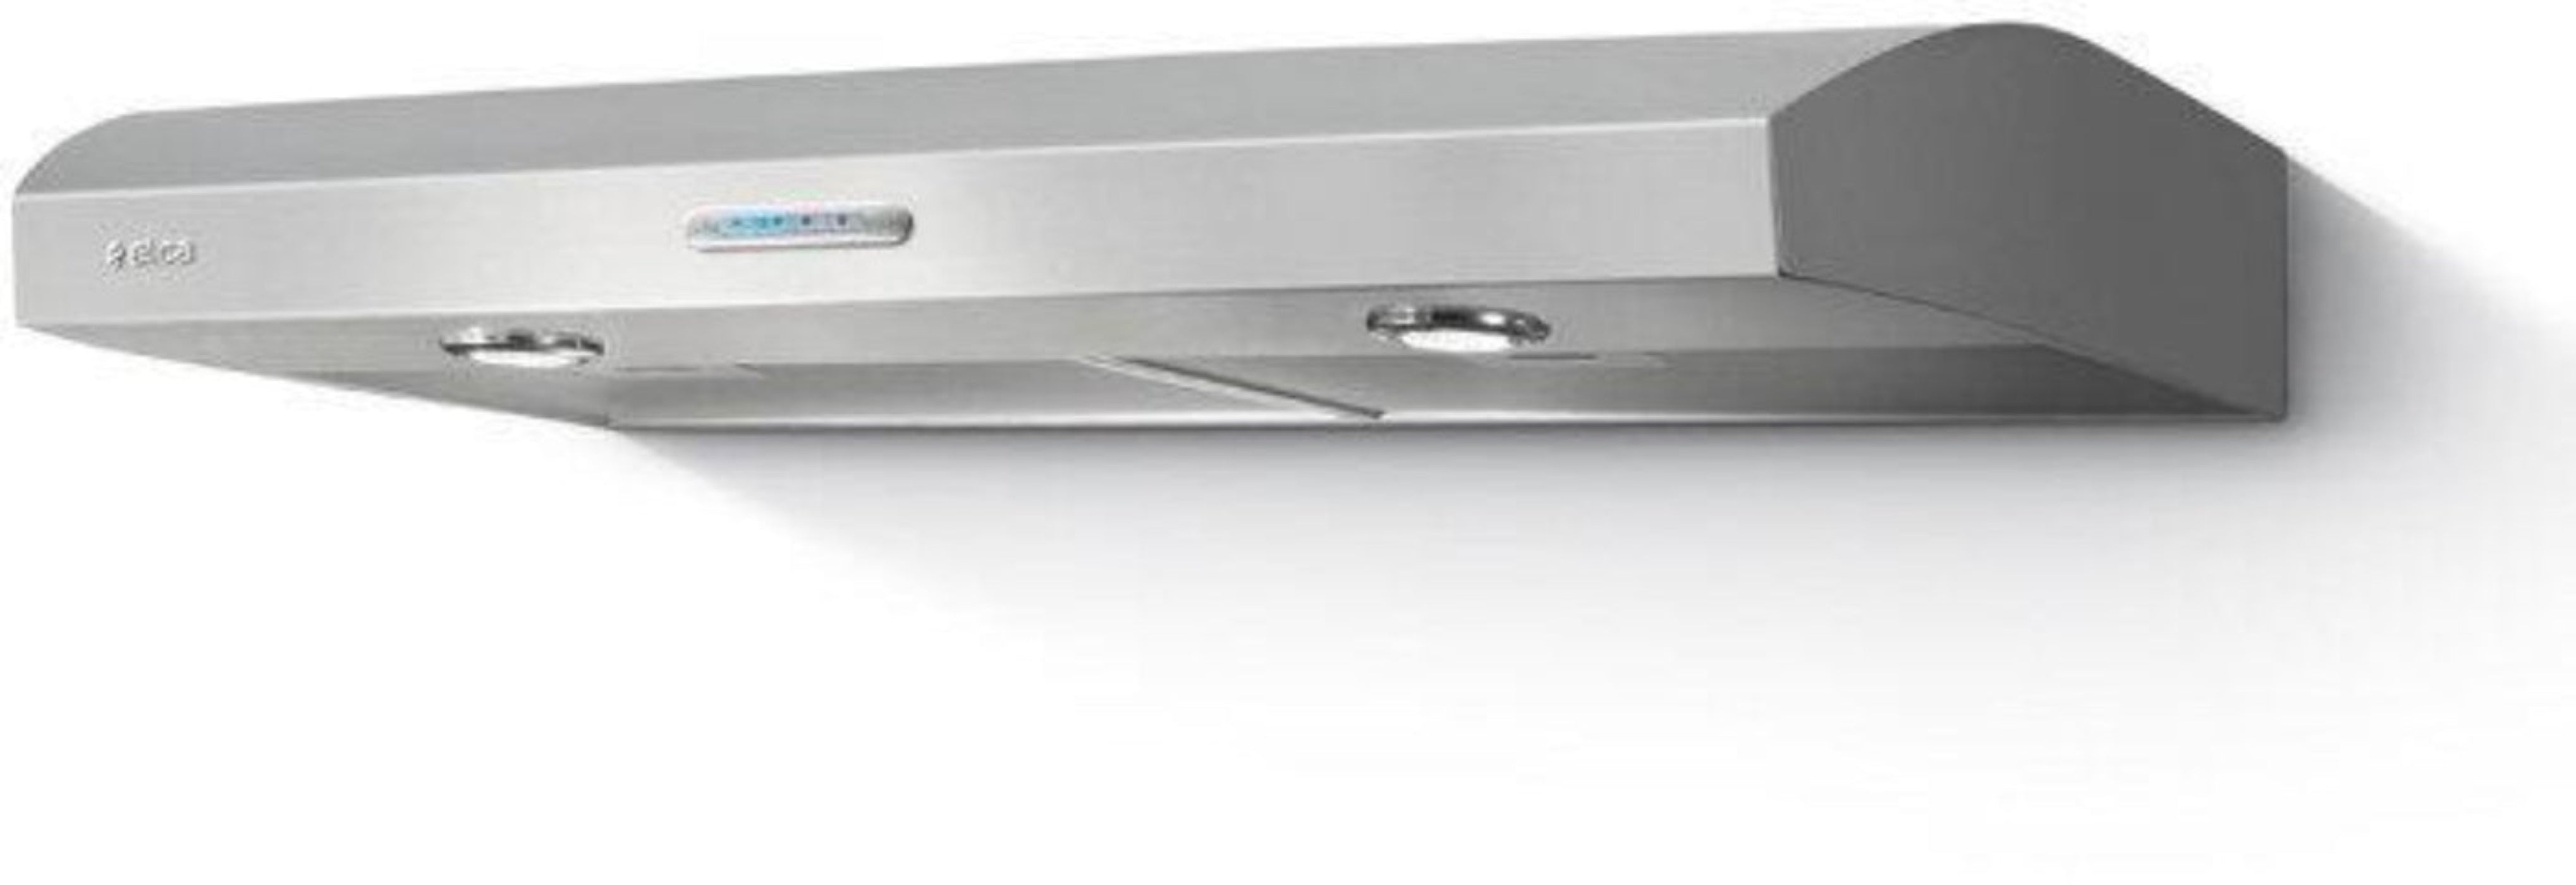
Elica - ALLASIO (Stainless) - Comfort - 36" W x 20" D x 4 3/4" H, Stainless,  - UNDERCABINET HOODS | EAL336S2
Brand: Elica
Category: Home & Garden > Kitchen & Dining > Kitchen Appliances > Range Hoods